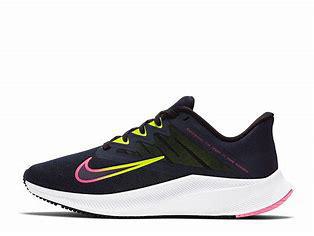
Brand: Nike
Model: Quest 3